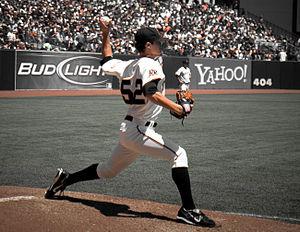
La Saison 2008 des Giants de San Francisco est la 126ᵉ saison en Ligue majeure pour cette franchise qui n'a plus remporté le titre de la Division Ouest de la Ligue nationale depuis 2003.
Alexander Omar Hinshaw est un ancien lanceur de relève gaucher ayant évolué dans la Ligue majeure de baseball de 2008 à 2012.